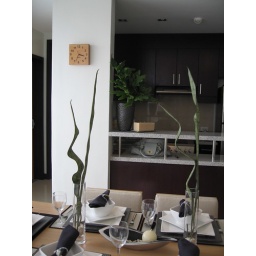
wooden clock was also done by an artist